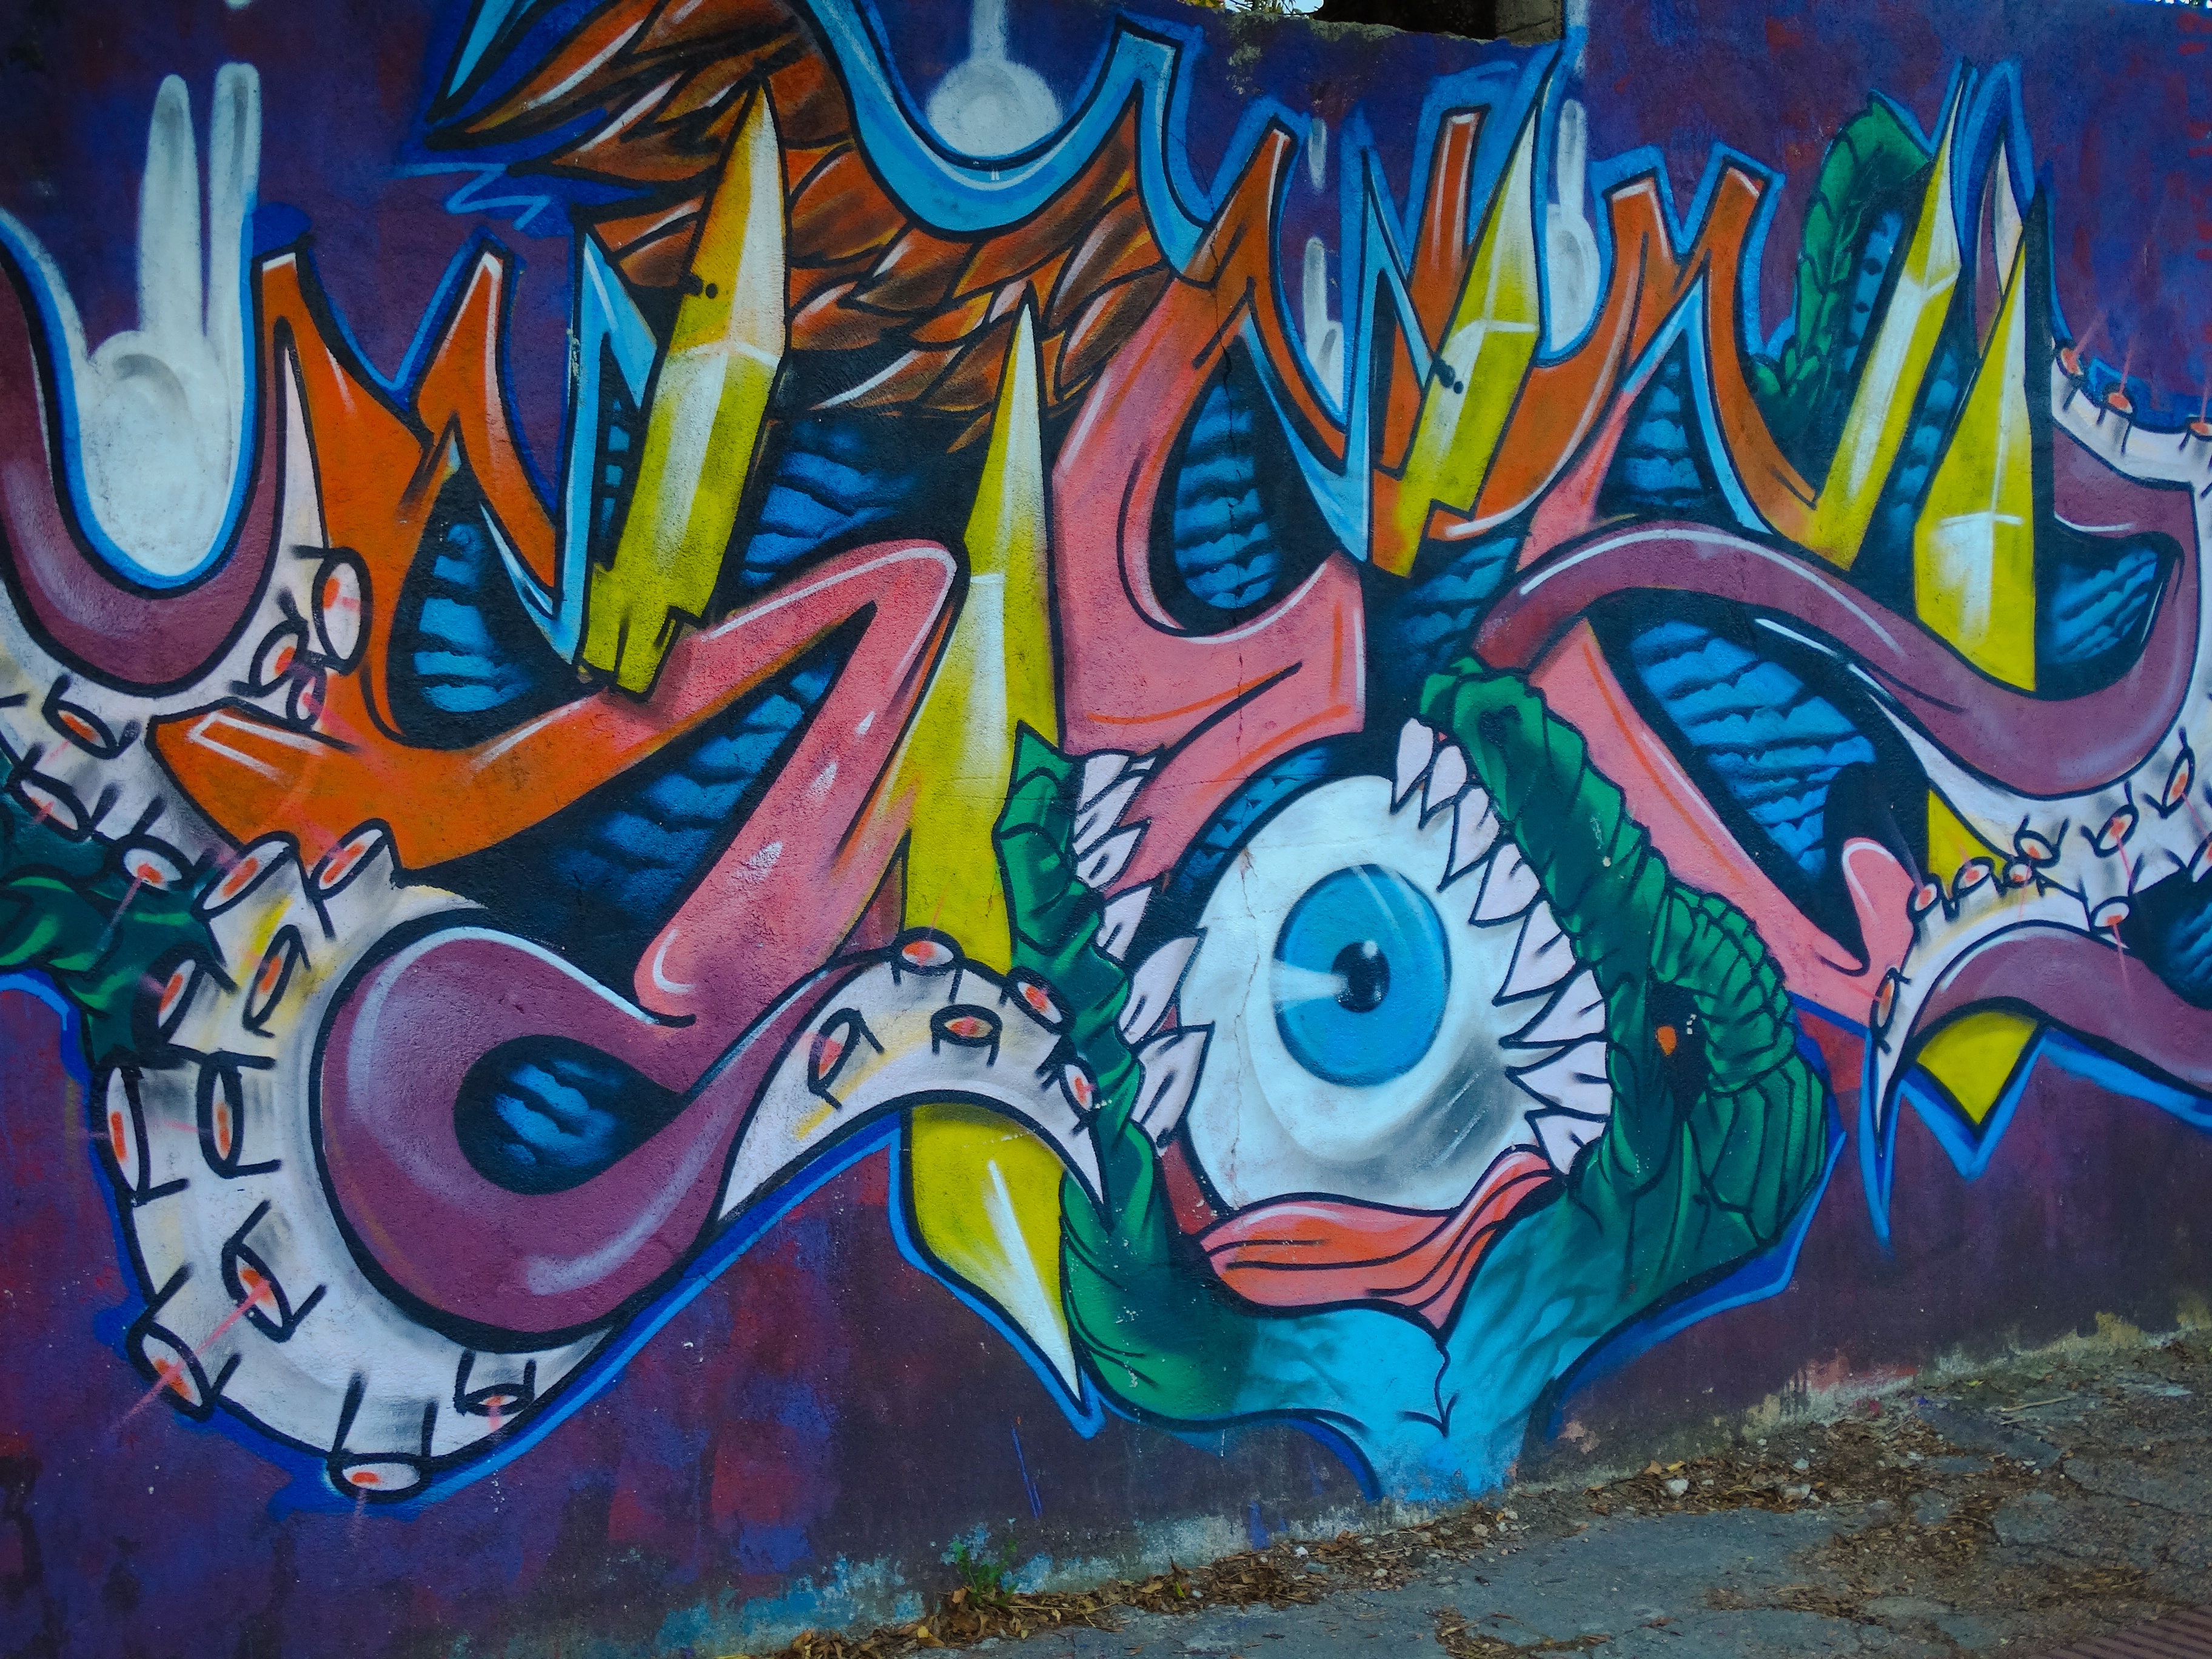
urban, wall, young, colorful, graffiti, painting, art, vandalism, illustration, students, eye, teens, fellow